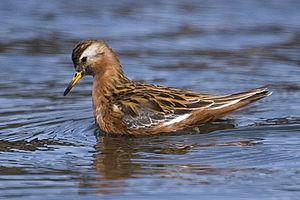
Le Phalarope à bec large ou phalarope roux, est une espèce d'oiseau de la famille des Scolopacidae.